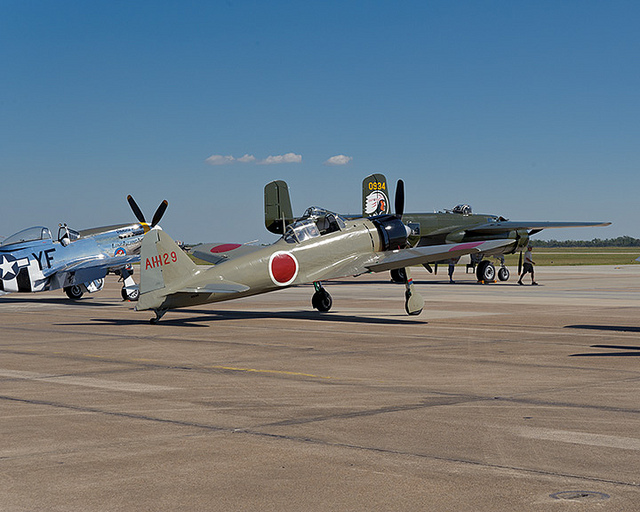
People and various propellor aircraft parked on a tarmac.